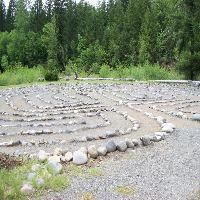
Weather: cloudy or overcast